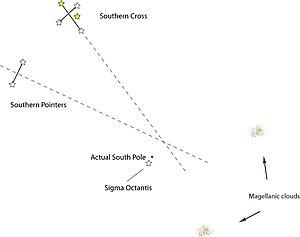
La Croix du Sud est une petite constellation de l'hémisphère sud, la plus petite de toutes les constellations, qui contient notamment un amas d'étoiles appelé « la Boîte à bijoux ».